Roger

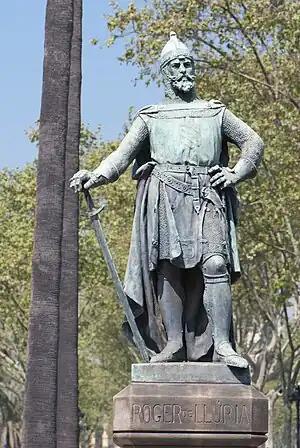
Roger of Lauria

Roger is a masculine given name, and a surname. The given name is derived from the Old French personal names ' and '. These names are of Germanic origin, derived from the elements ', "χrōþi" ("fame", "renown", "honour") and ', ' ("spear", "lance") (Hrōþigēraz). The name was introduced into England by the Normans. In Normandy, the Frankish name had been reinforced by the Old Norse cognate '. The name introduced into England replaced the Old English cognate "". "Roger" became a very common given name during the Middle Ages. A variant form of the given name "Roger" that is closer to the name's origin is "Rodger".